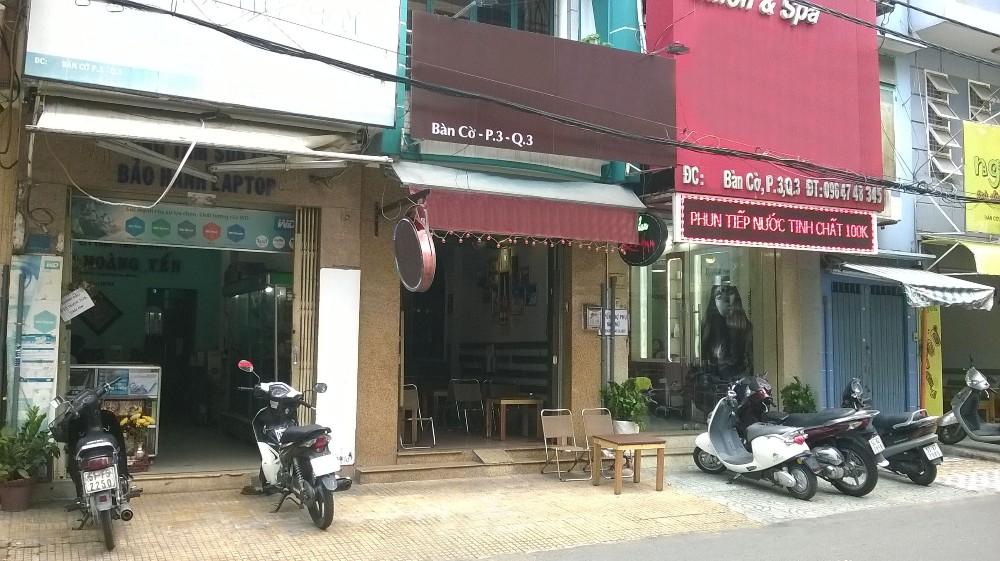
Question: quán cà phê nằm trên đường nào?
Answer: đường bàn cờ